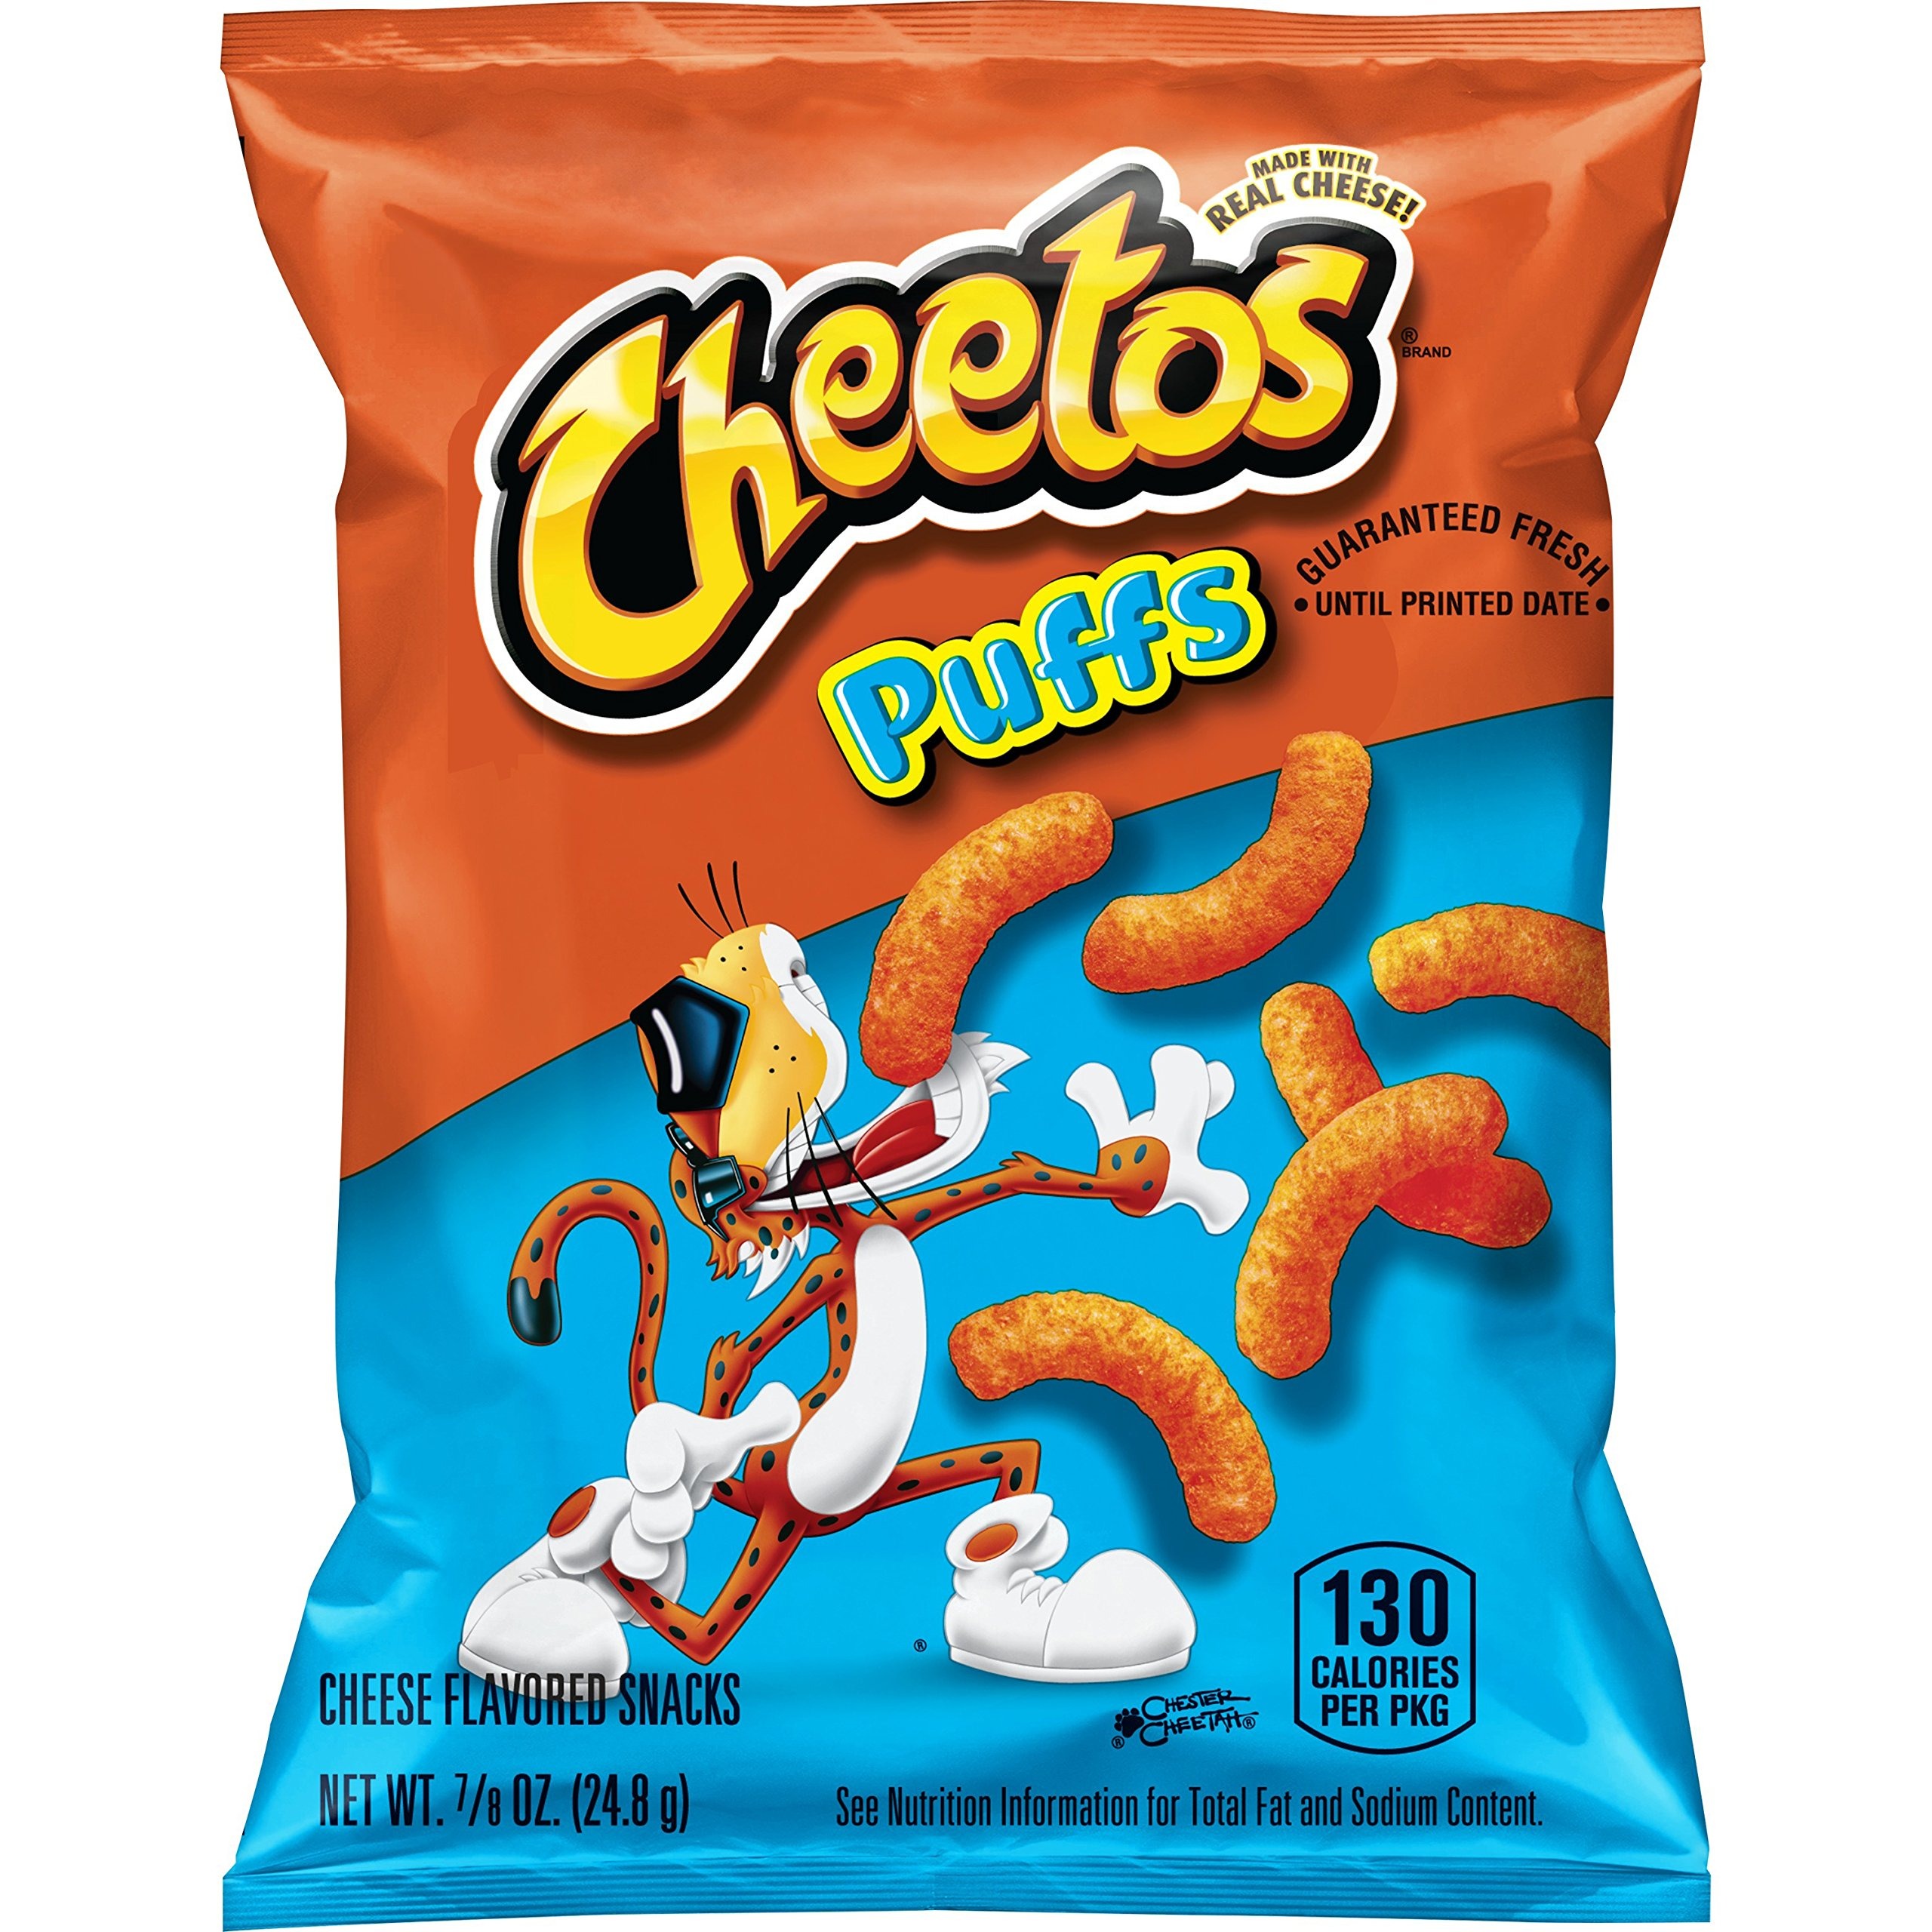
Item Name: Cheetos Puffs Cheese Flavored Snacks, 0.875 Ounce (Pack of 104)
Bullet Point: Pack of 104 0.875oz Bags
Value: 90.48
Unit: Ounce

Price: 27.195